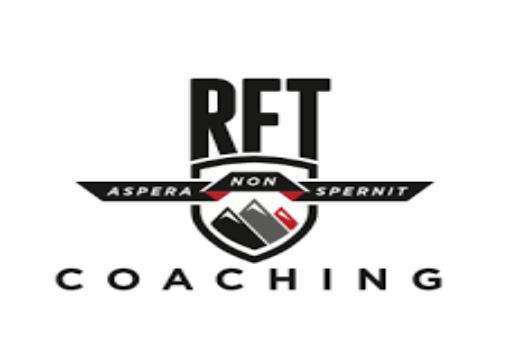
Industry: Transportation